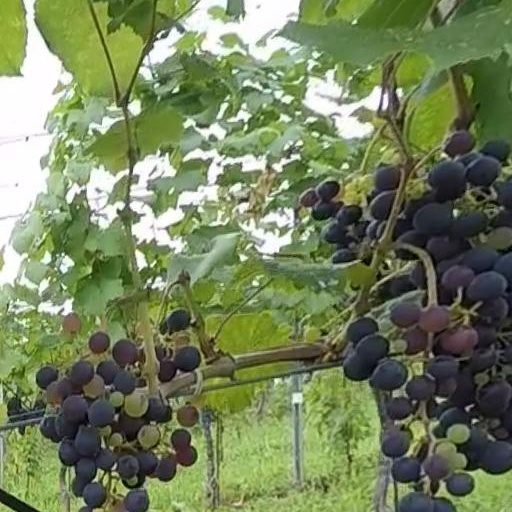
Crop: grape